Tullock Member

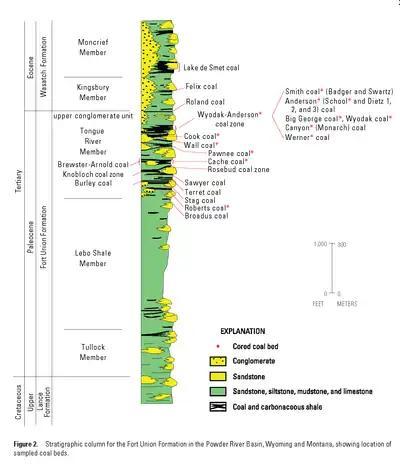
Coal stratigraphy of the Powder River Basin (USGS).

The Tullock Member is a geologic member in Montana and Wyoming, forming the lowermost part of the Fort Union Formation. It is also known less commonly as the Tullock Formation, forming part of the Fort Union Group. It preserves fossils dating back to the Paleogene period.